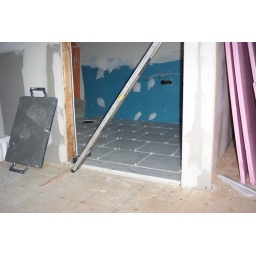
Marble floor in bathroom